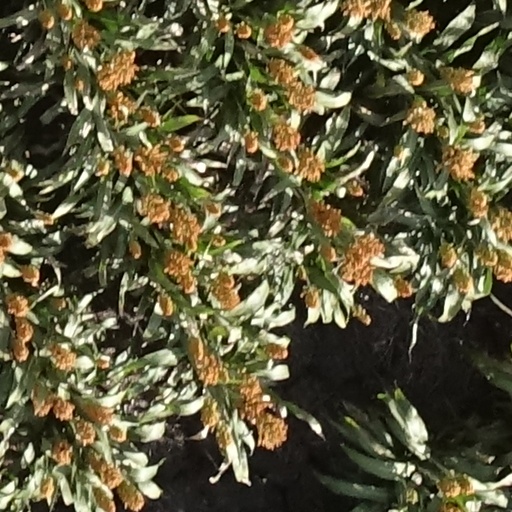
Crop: sorghum